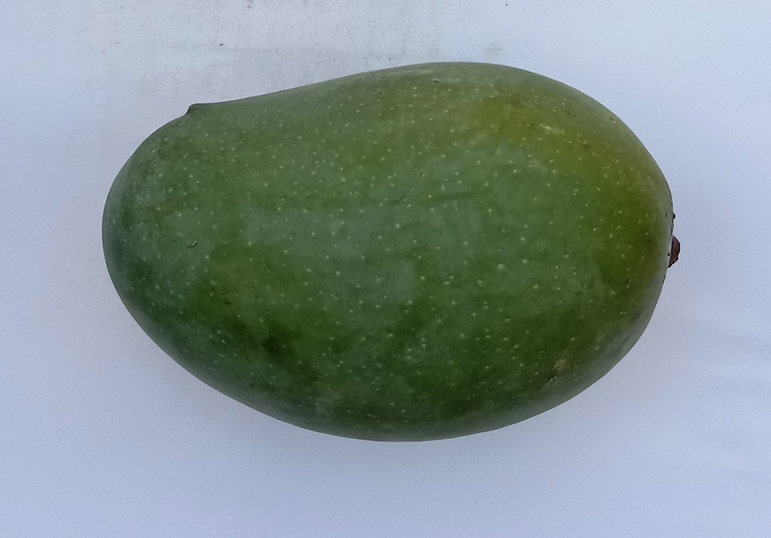
Mango variety: Chaunsa (Black)